William Goebel (American football)

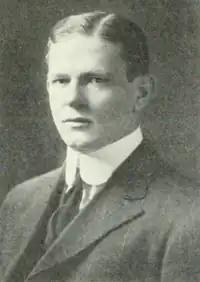
Goebel, c. 1910

William Arthur Goebel (June 24, 1887 – February 15, 1960) was an American football player. He played college football at Yale University and was a consensus selection at the guard position on the 1908 College Football All-America Team.